Australia women's national basketball team

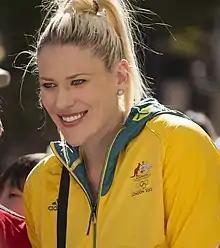
Lauren Jackson in August 2012, Australia's most decorated basketball player

Building from their success at Seoul, the Opals headed to Malaysia for the 1990 World Championships with high hopes. The team won their first two games against Malaysia and Italy, before suffering a string of losses to Bulgaria, the Soviet Union, Yugoslavia and Czechoslovakia. In their final game, the Opals came back from seven-point halftime deficit to beat Bulgaria 73–71 and finish in sixth place. Fifteen teams competed for the five open spots at the 1992 Barcelona Olympics, and despite a respectable 4–2 record at the preliminary tournament, the Opals did not qualify.